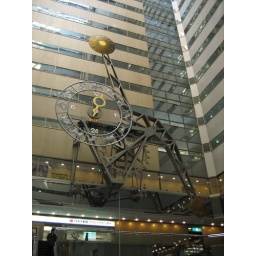
This clock was in the main NOVA HQ building and stands a few stories tall